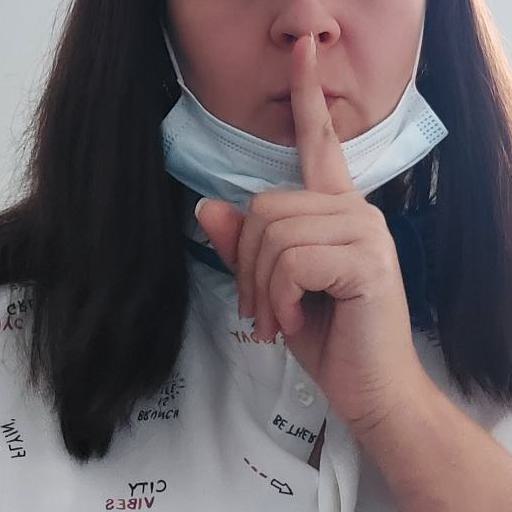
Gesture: mute